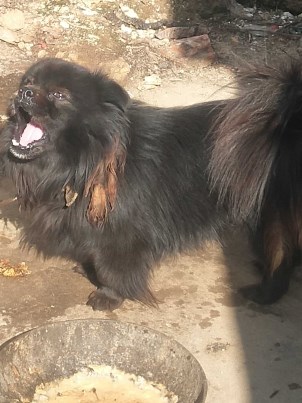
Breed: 3336-n000121-chinese_rural_dog